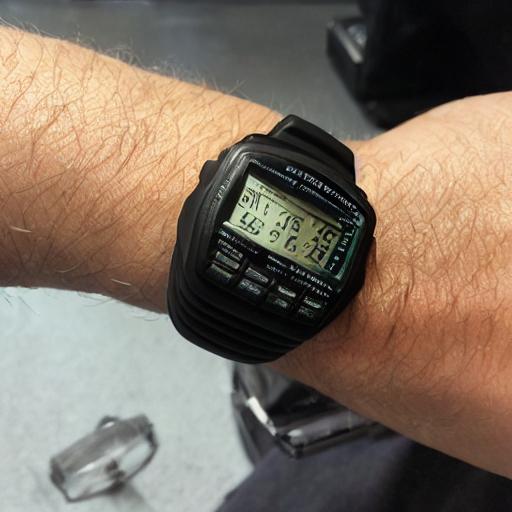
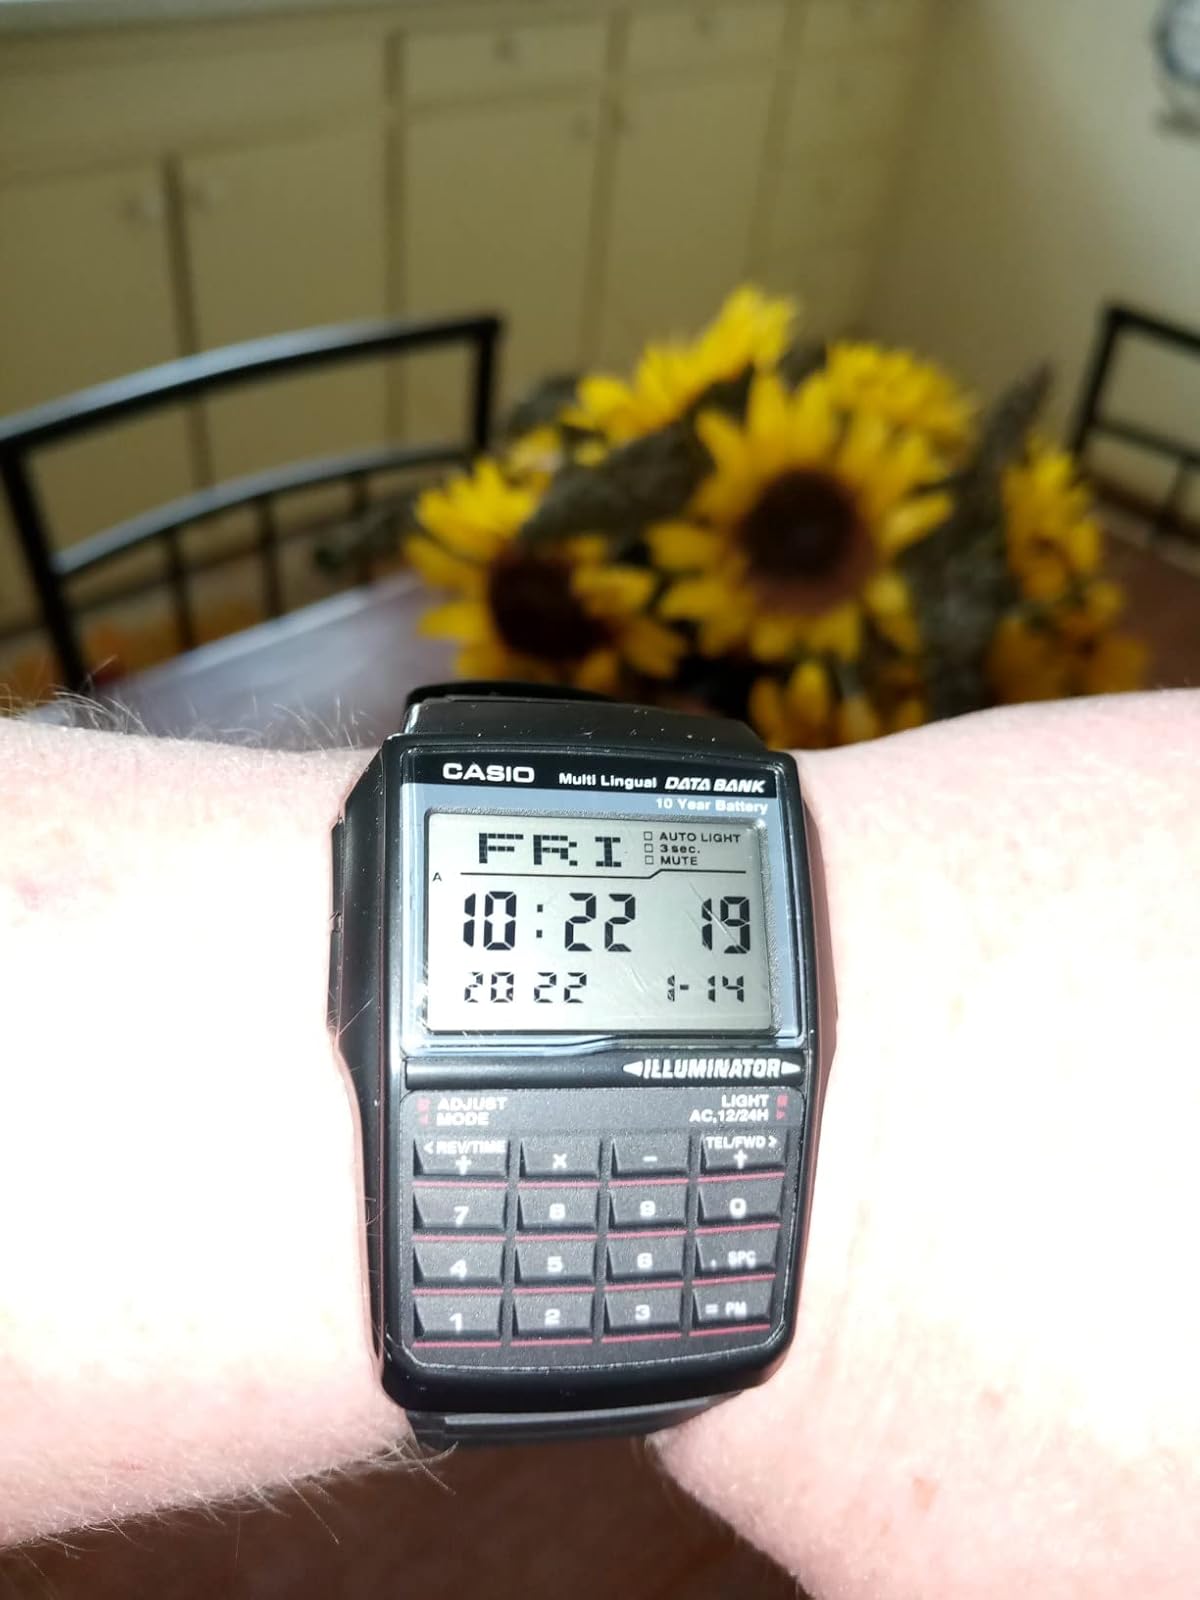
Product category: accessories_watch
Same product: no